Newark Memorial High School

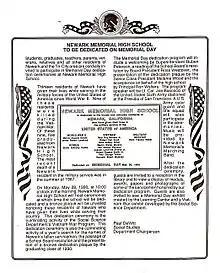
The original mailer announcing the dedication of Newark Memorial's campus as the memorial to honor all Newark residents who have given their lives in the service of the nation

Newark Memorial High School was formed in 1983 as part of a school consolidation program instituted by NUSD. Prior to this, Newark had two high schools (Newark High School on Lafayette Avenue, and Memorial High School on Cedar Boulevard) and two "intermediate schools" for grades 78 (M. D. Silva Intermediate School on Thornton Avenue and John I. MacGregor Intermediate School on Cedar Boulevard).